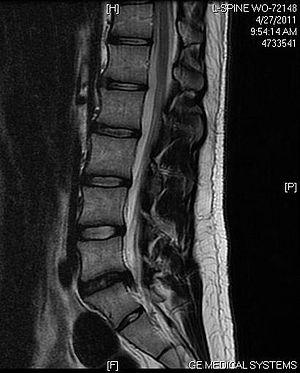
Une hernie discale est une lésion atteignant le rachis et caractérisée par le déplacement d'une partie d'un disque intervertébral hors des limites de sa situation normale. En principe, cette hernie est la conséquence d'une ouverture dans l'anneau fibreux laissant passer une partie du noyau pulpeux, plus mou, à l'extérieur de cet anneau. La hernie discale est habituellement en rapport avec une lésion dégénérative du disque liée à l'âge, pouvant être favorisée par un traumatisme ou des efforts répétés. Le plus souvent la hernie est localisée au niveau postérolatéral, ce qui est favorisé par la présence du ligament longitudinal postérieur dans le canal vertébral.